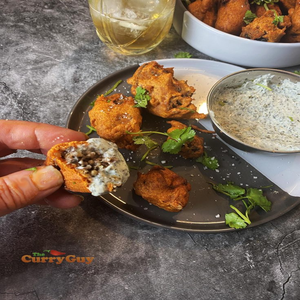
Dish: pakora